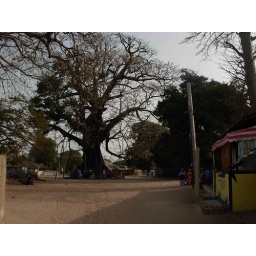
Baobab tree in Diembering, on Casamance coast